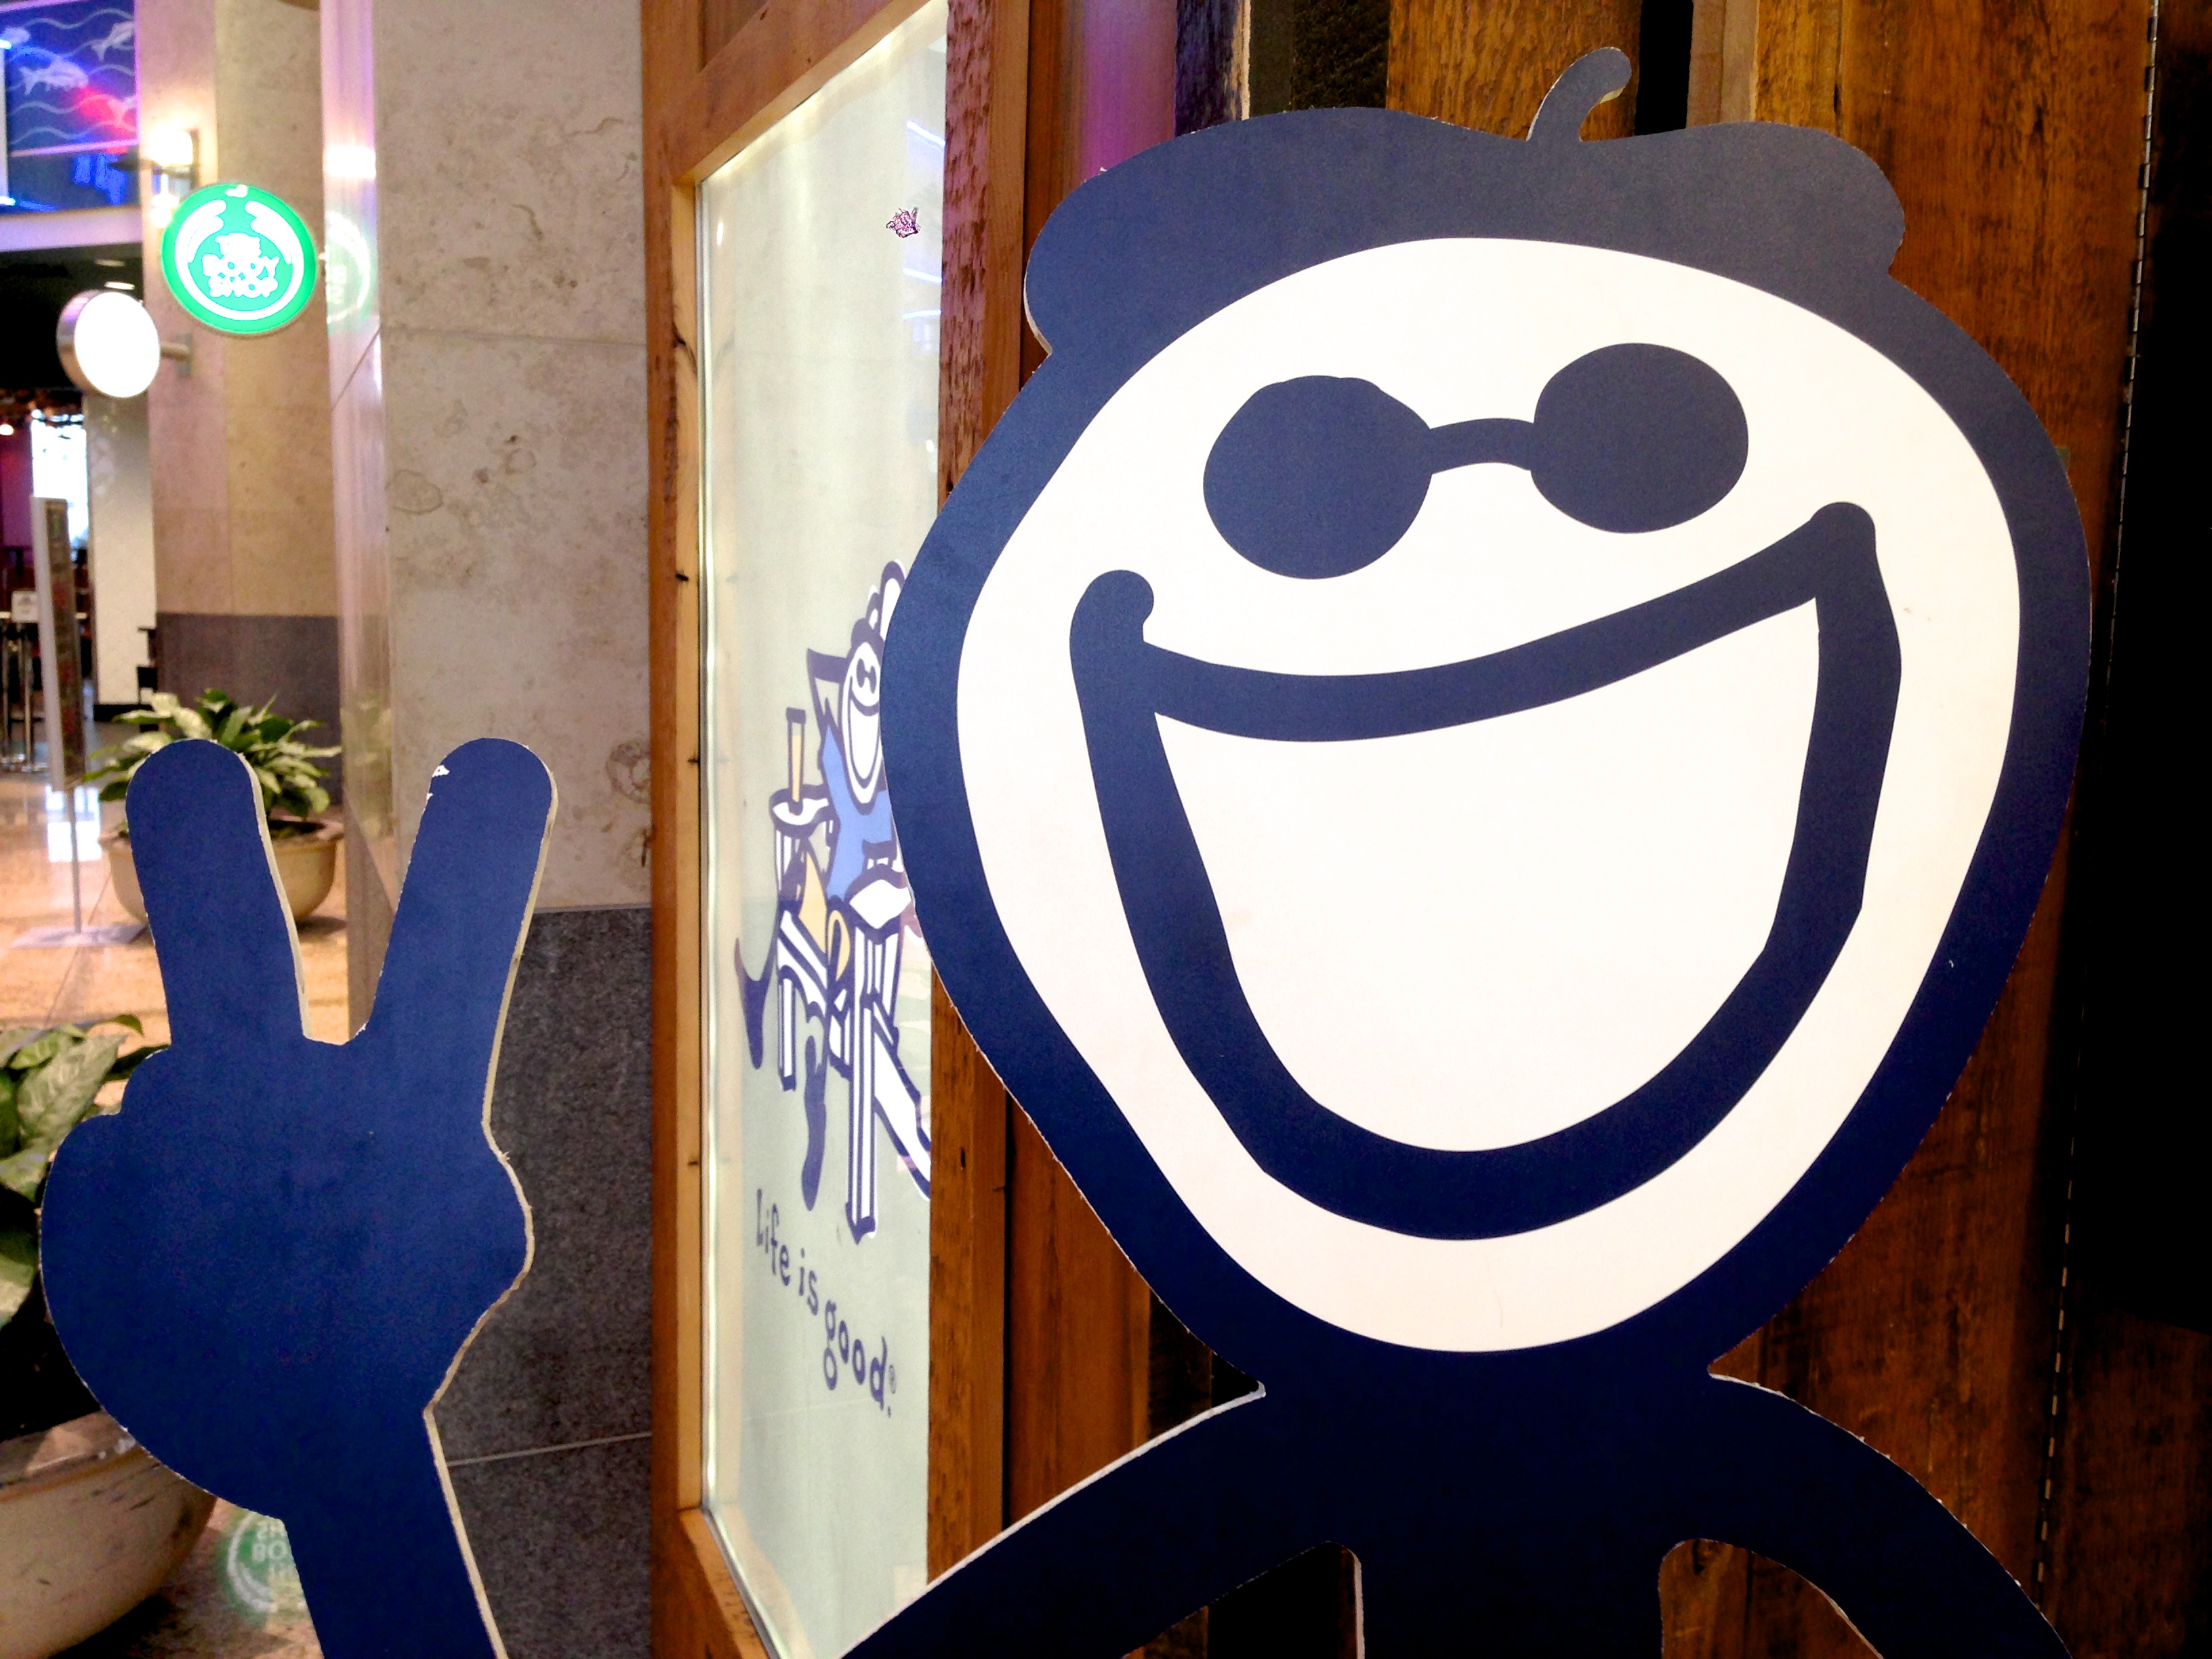
number, color, blue, art, illustration, asia13, ideahive